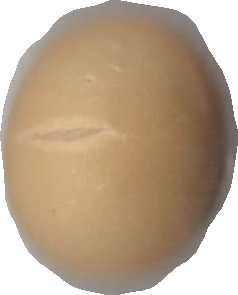
Variety: Grobogan